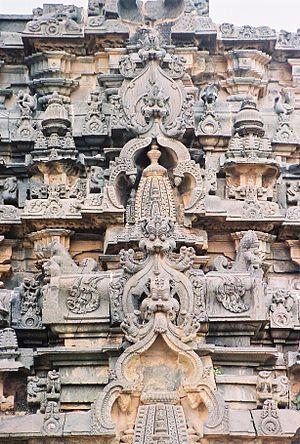
René Guénon, né le 15 novembre 1886 à Blois, en France, dans une famille catholique, et mort musulman le 7 janvier 1951 au Caire, en Égypte, est un auteur français, « figure inclassable de l’histoire intellectuelle du XXᵉ siècle ».
Kirtimukha ou kīrttimukha est un mot composé sanscrit signifiant « visage glorieux ». Il désigne un visage plus ou moins stylisé de monstre féroce ayant d'énormes crocs et la bouche ouverte, généralement sans mâchoire inférieure. C'est un thème fréquent dans l'iconographie des temples de l'Inde et du Sud-Est asiatique. Il est souvent appelé aussi Kala ou grasa, le dévoreur. On le rapproche parfois du Tao tie chinois, voire de l'Homme vert européen.